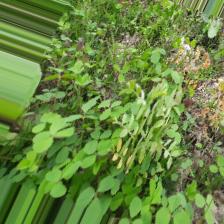
Label: Normal